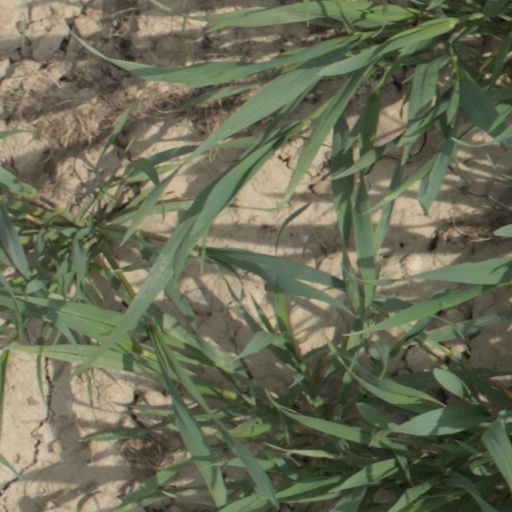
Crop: wheat